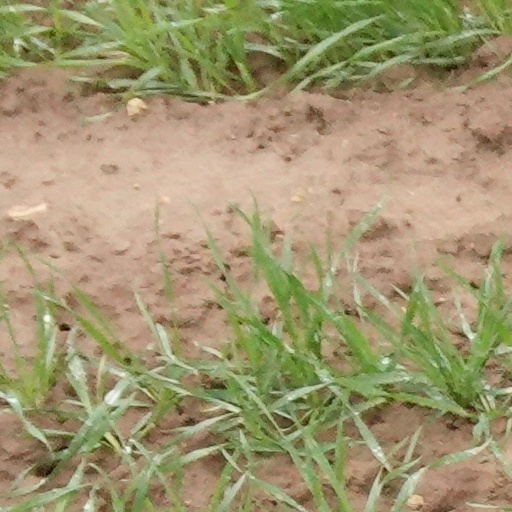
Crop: wheat